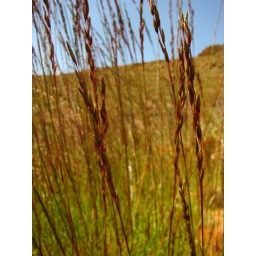
Sharp red and green grass that kept collecting in my socks. Larapinta Trai. West McDonnell Range. NT, Australia